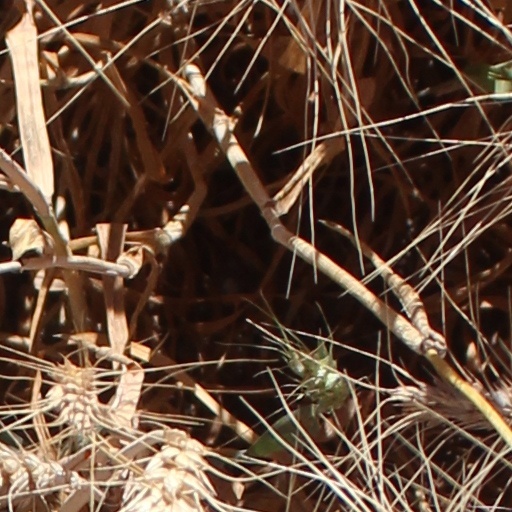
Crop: wheat